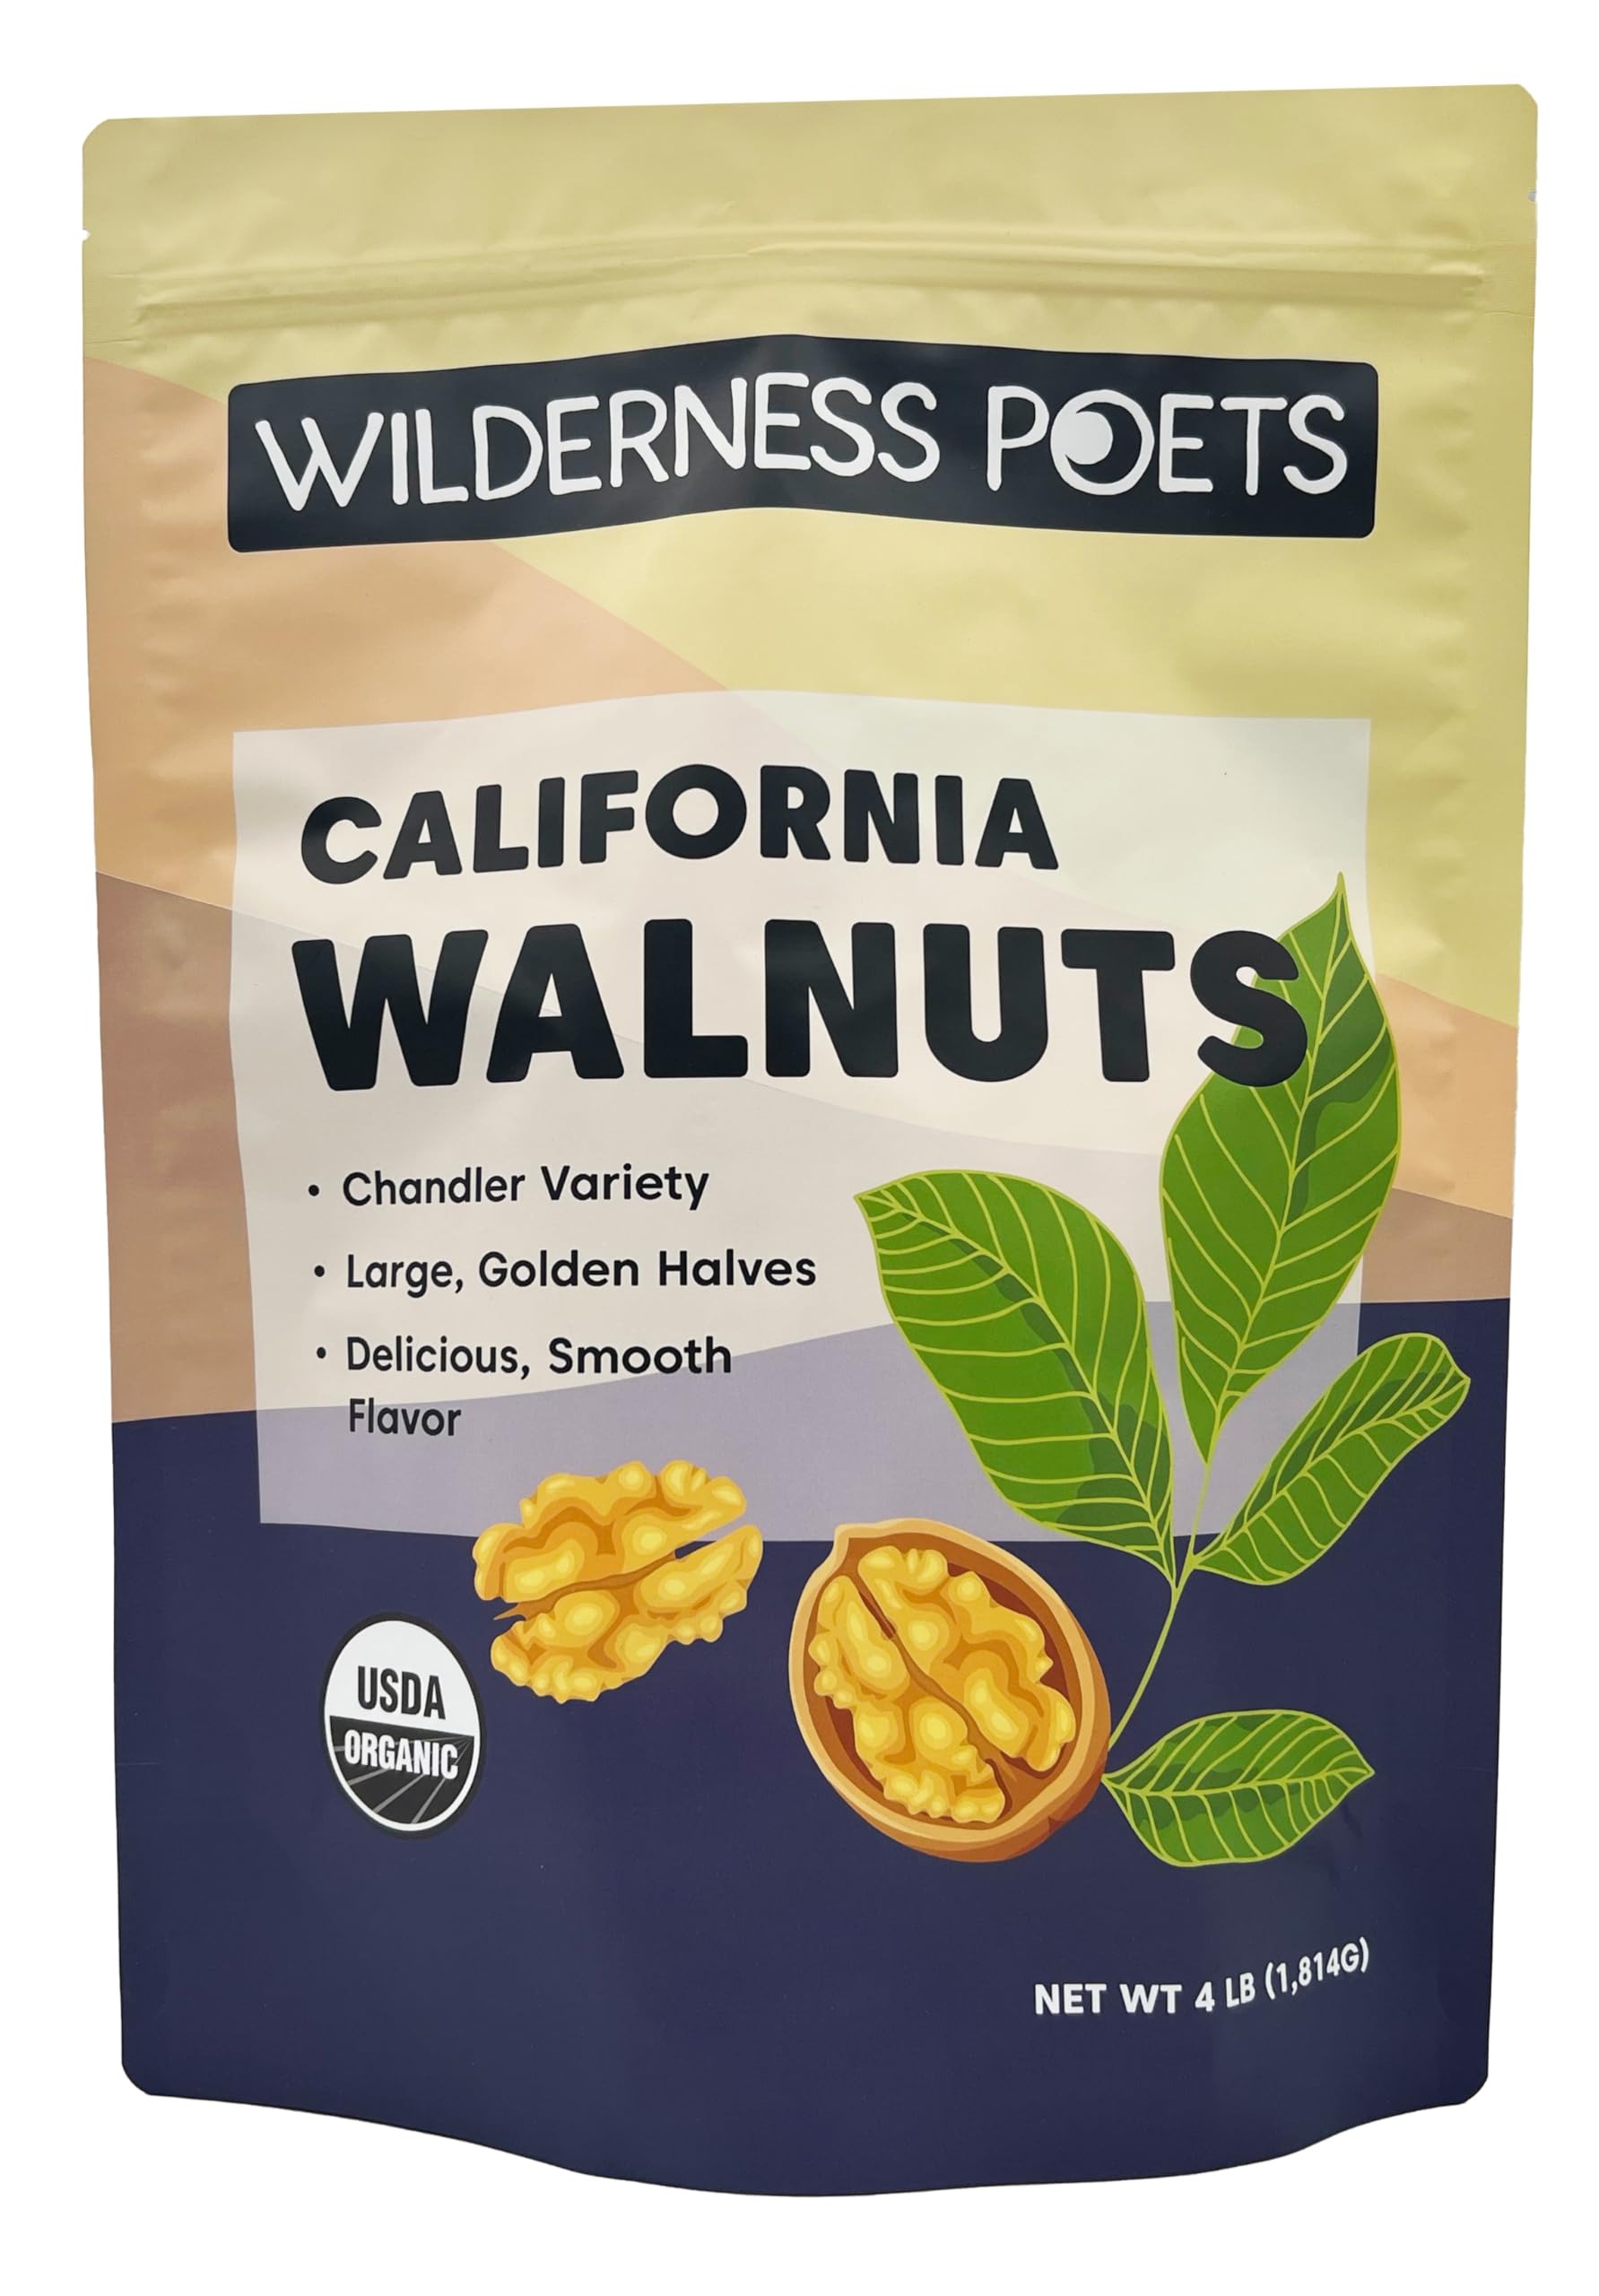
Item Name: Wilderness Poets California Walnuts - Organic, Raw, Chandler Heirloom Variety - Golden, Blonde Halves, Bulk Size (64 Ounce - 4 Pound)
Bullet Point 1: Wilderness Poets, California-Grown, Organic Walnuts - Chandler Variety, Heirloom, Shelled, No Salt
Bullet Point 2: Ingredients: Organic Raw California-Grown Walnuts
Bullet Point 3: USDA Certified Organic, Raw, Vegan, Non-GMO, Gluten Free, No Salt
Bullet Point 4: Heirloom Chandler Walnuts, Grown in California
Bullet Point 5: Plump, golden blonde halves. Less bitter than typical walnut varieties. Delicious!
Bullet Point 6: Allergy Warning : May contain traces of various tree nuts and nut shell fragments
Value: 64.0
Unit: Ounce

Price: 13.625